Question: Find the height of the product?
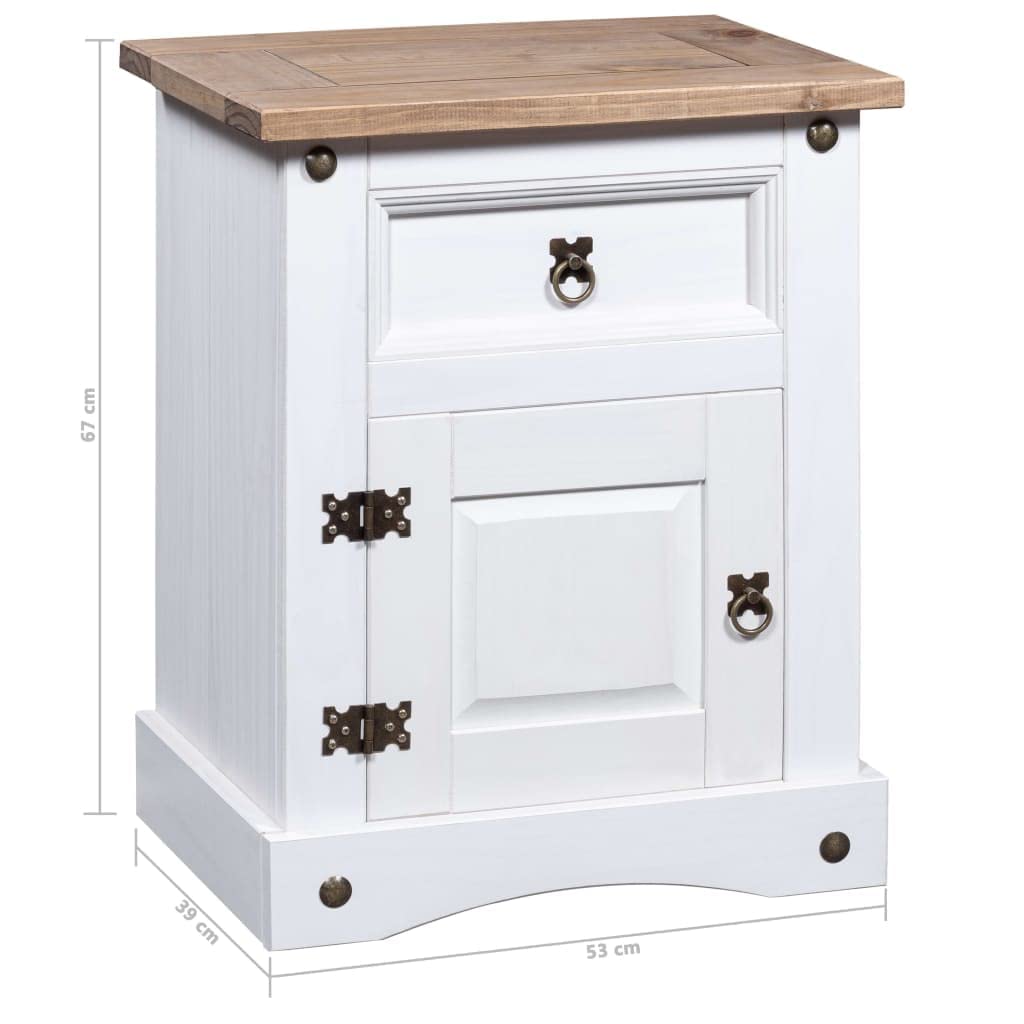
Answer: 67.0 centimetre